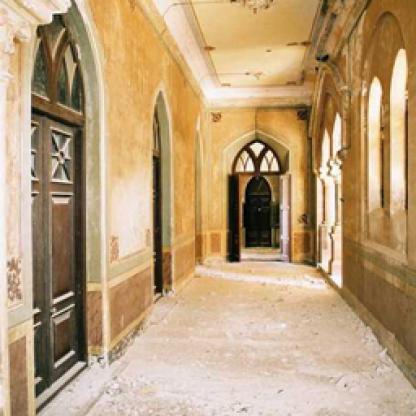
Scene: Indoor